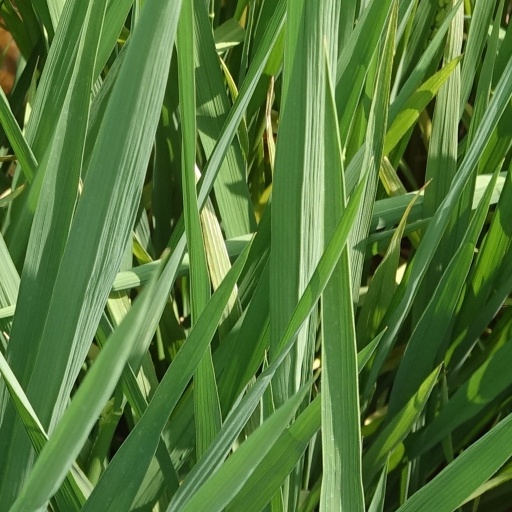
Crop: rice